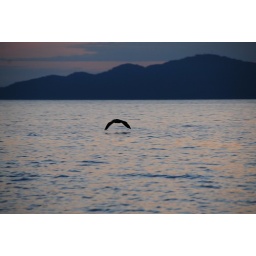
Great Blue Heron flying home to roost for the night in Kitsilano.